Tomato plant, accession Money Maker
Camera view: horizontal (90 deg, fisheye); turntable rotation: 90 degrees
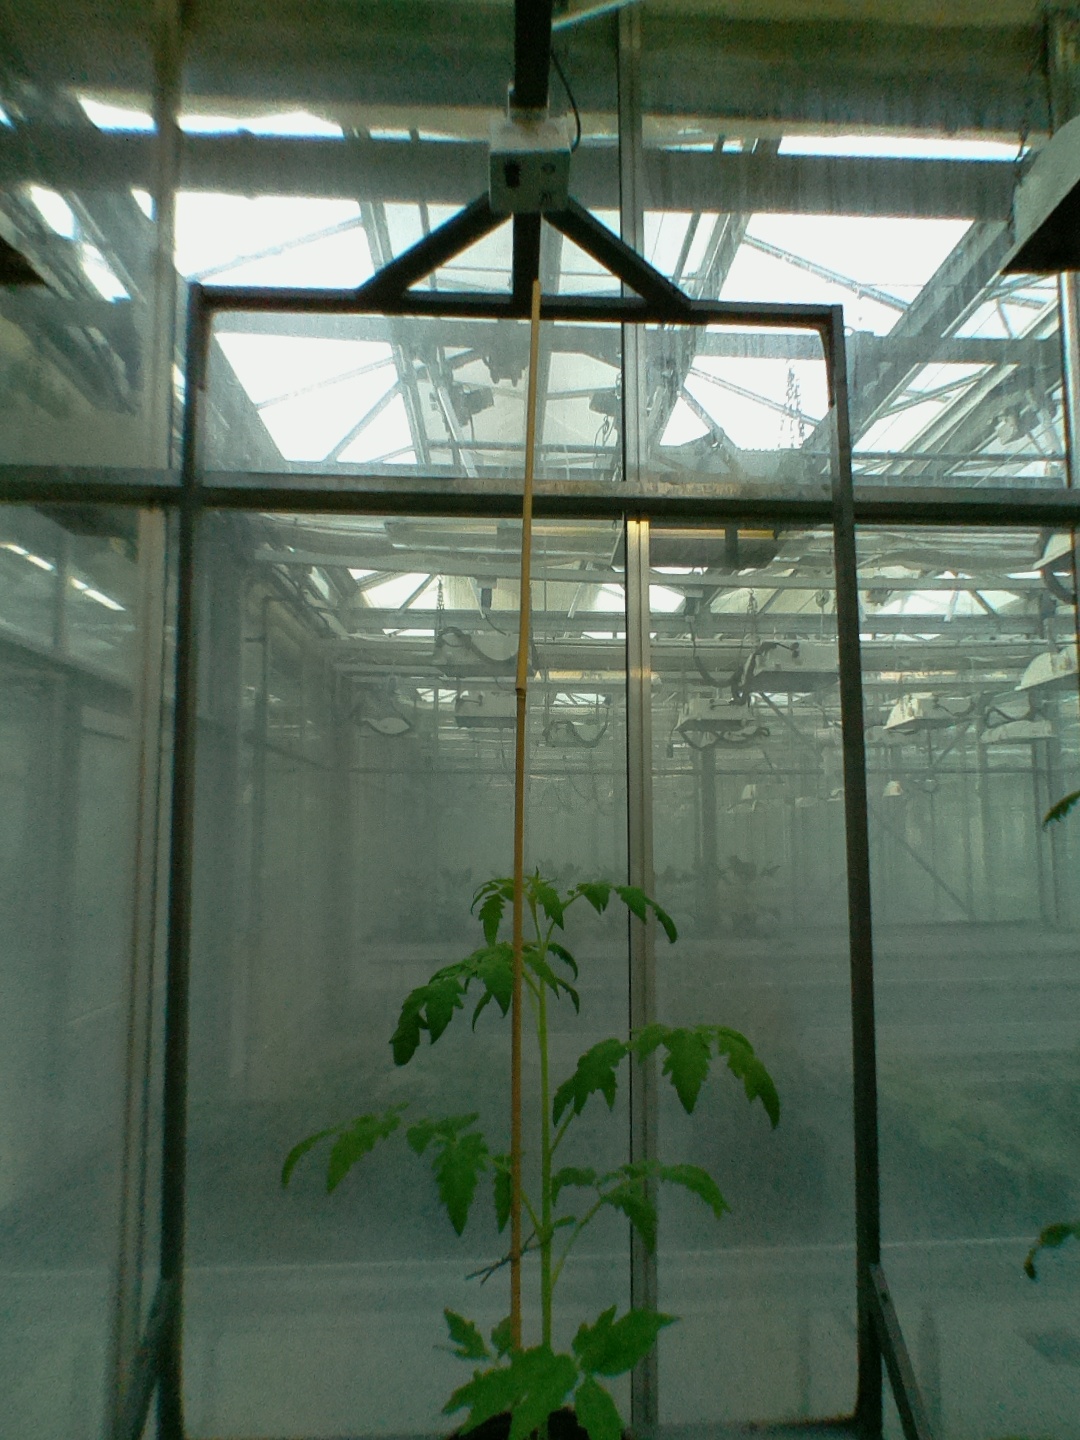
BBCH growth stage 14: 8 of true leaves visible